Pedro II of Brazil

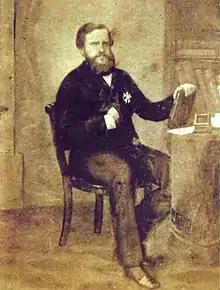
Pedro II around age 32, 1858. In the 1850s, books begin to feature prominently in his portraits, a reference to his role as advocate for education.

The marriage between Pedro II and Teresa Cristina started off badly. With maturity, patience and their first child, Afonso, their relationship improved. Later Teresa Cristina gave birth to more children: Isabel, in 1846; Leopoldina, in 1847; and lastly, Pedro Afonso, in 1848. Both boys died when very young, which devastated the Emperor and completely changed his view of the Empire's future. Despite his affection for his daughters, he did not believe that Princess Isabel, although his heir, would have any chance of prospering on the throne. He felt his successor needed to be male for the monarchy to be viable. He increasingly saw the imperial system as being tied so inextricably to himself, that it would not survive him. Isabel and her sister received a remarkable education, although they were given no preparation for governing the nation. Pedro II excluded Isabel from participation in government business and decisions.